FC Zoria-Akademiia Biloziria

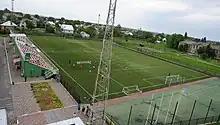
Zorya Stadium

In 2010's, FC Zoria Biloziria became one of the best amateur teams in the Cherkasy Oblast Championship. In 2010, the team won the Oblast Cup and were runners-up in the Oblast Championship. The following season they were once again silver medalists in the Oblast Championship. In 2012, Zoria captured the double – winning both the Oblast championship and Oblast cup, and first made their debut in the Ukrainian Amateur championship and Ukrainian Amateur Cup championship. That same year, the club opened a modern stadium with an artificial surface, displays, lighting and stands for 1,000 suррorters.